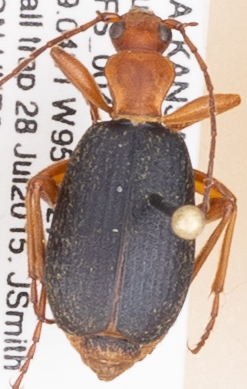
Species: Brachinus alternans
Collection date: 2015-07-28
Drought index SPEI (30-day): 1.69
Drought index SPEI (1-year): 1.064
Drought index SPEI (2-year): -0.114